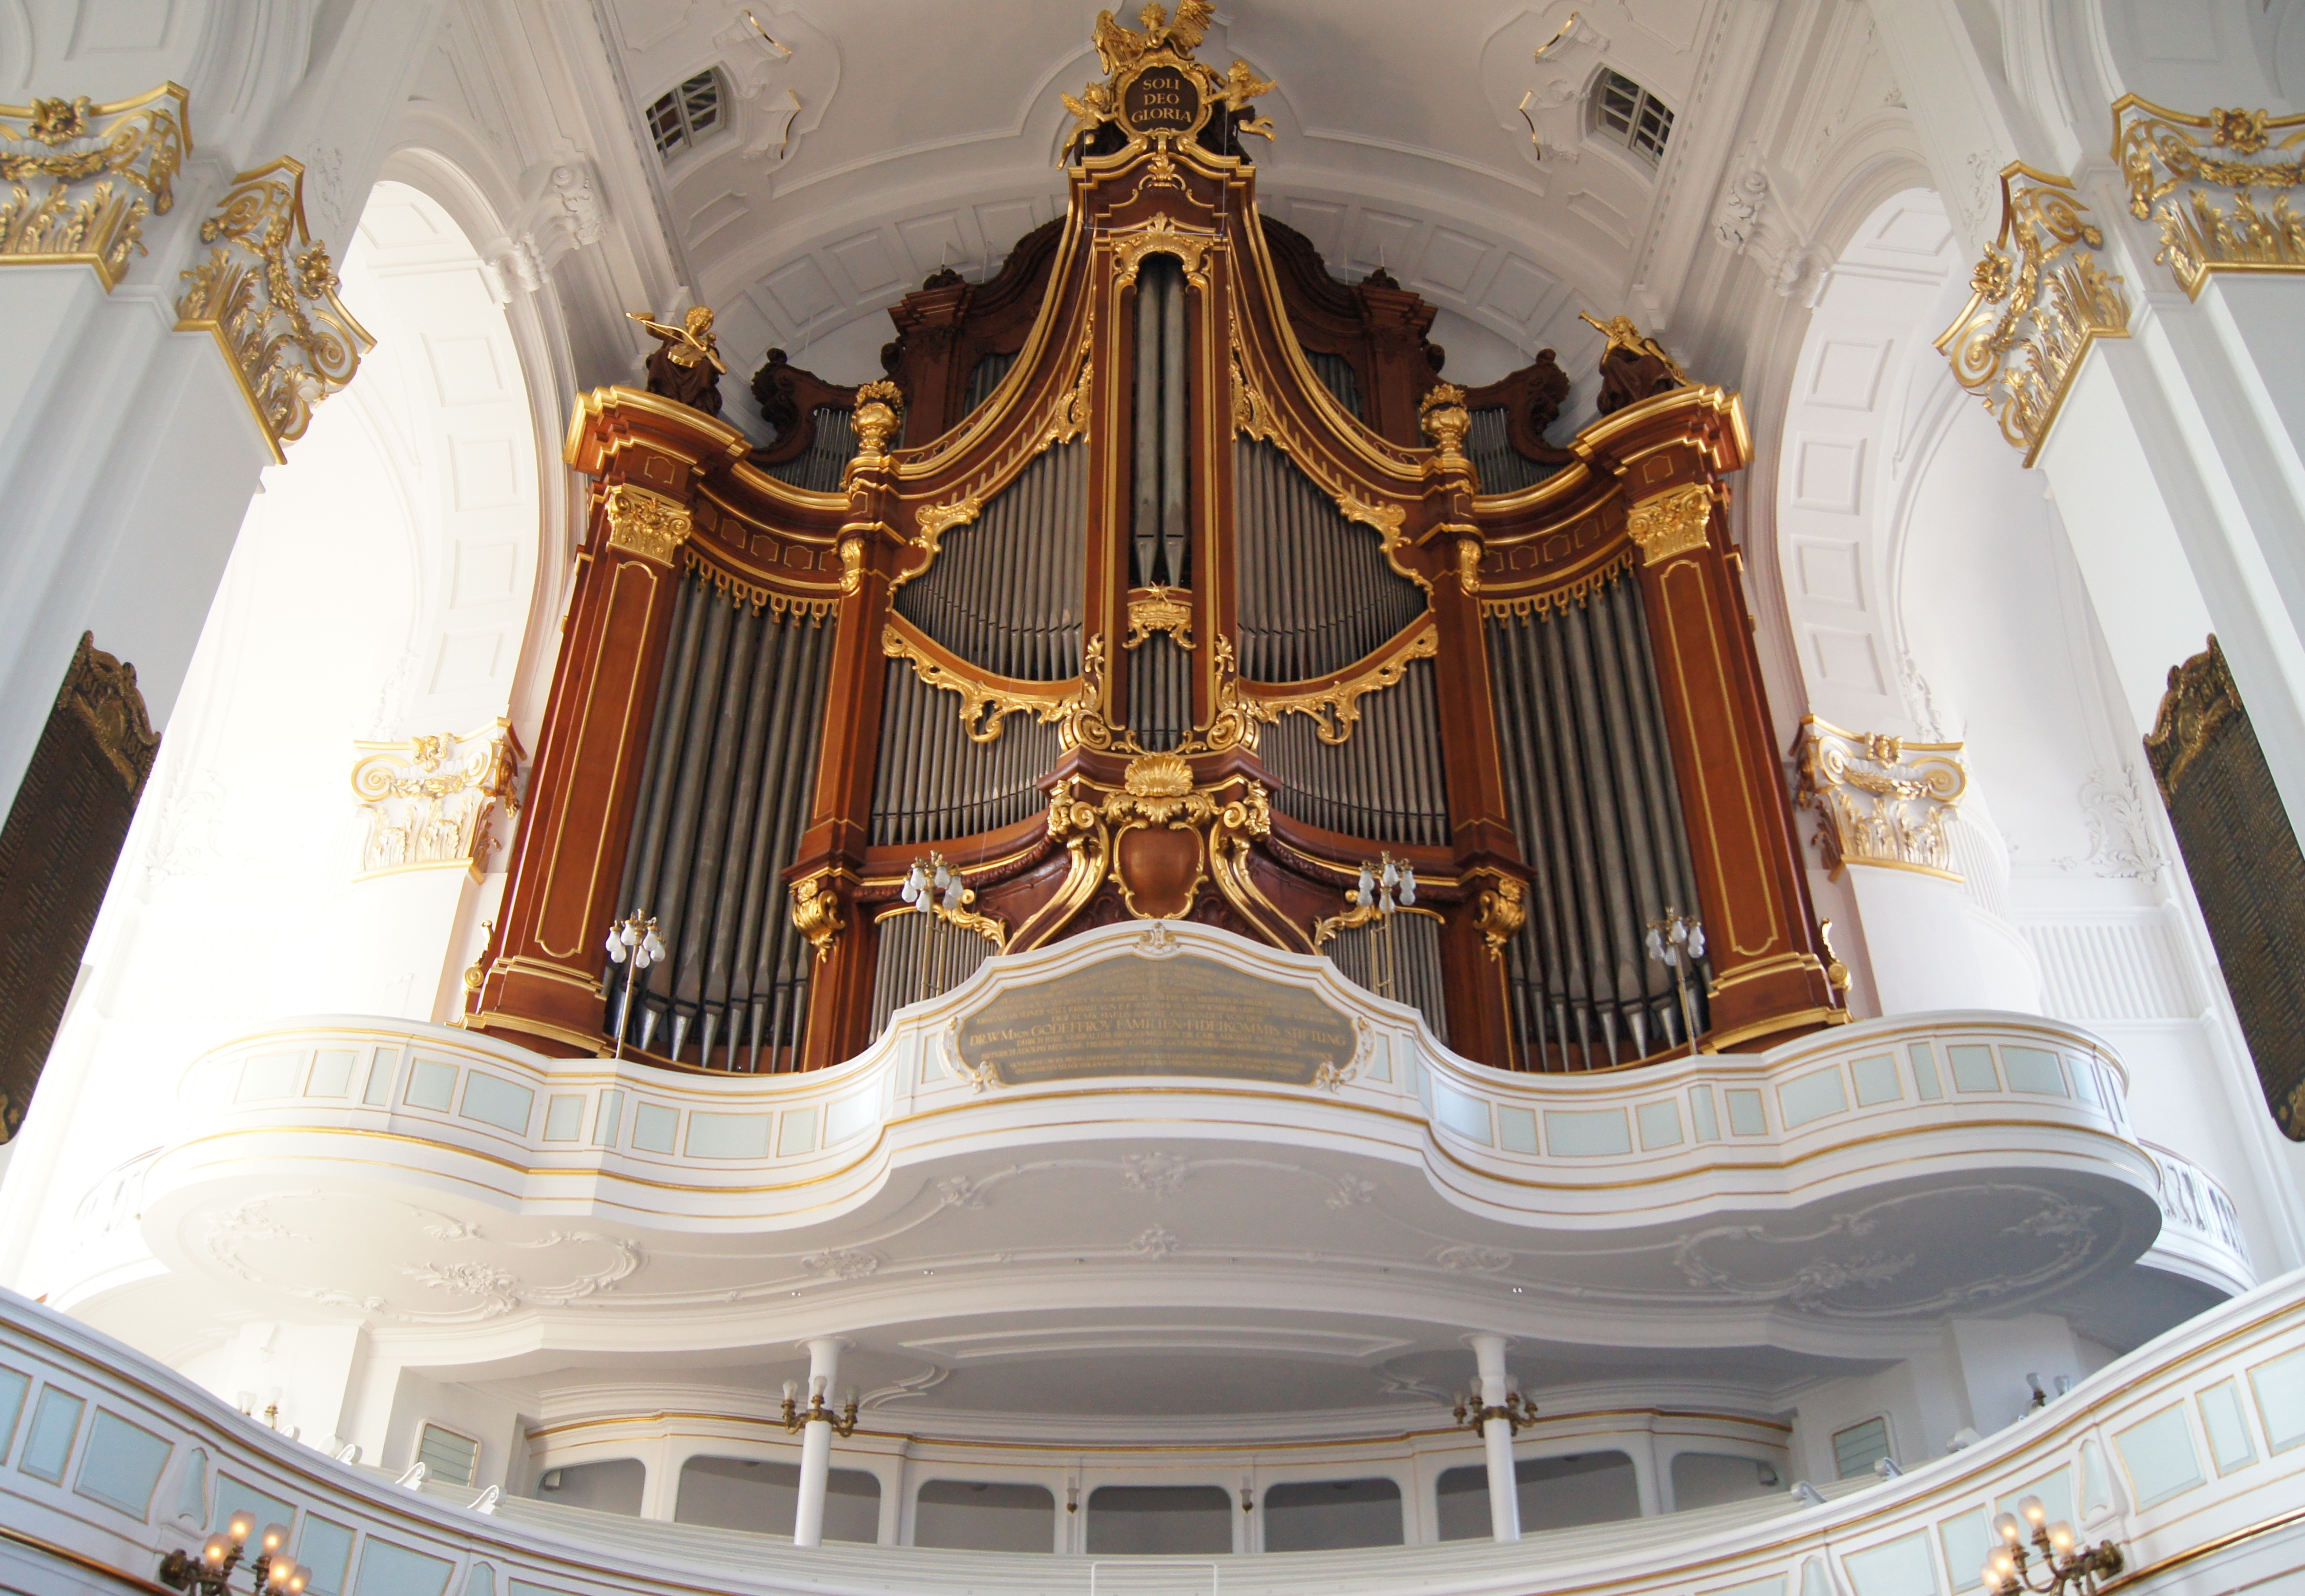
music, keyboard, technology, church, musical instrument, organ, hamburg, believe, hamburger michel, string instrument, pipe organ, organ pipe, electronic device